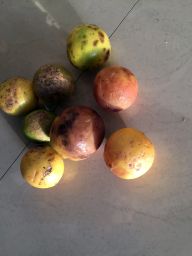
Fruit: Lime
Quality: Bad